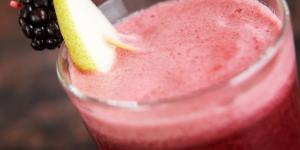
jugo diuretico de pomelo